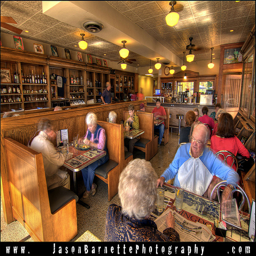
A group of people sitting inside of a restaurant eating food.
A restaurant with several people eating in it
a bunch of old people in a restraunt
A large restaraunt full of elderly people eating
Various people seated at booths inside of a restaurant.